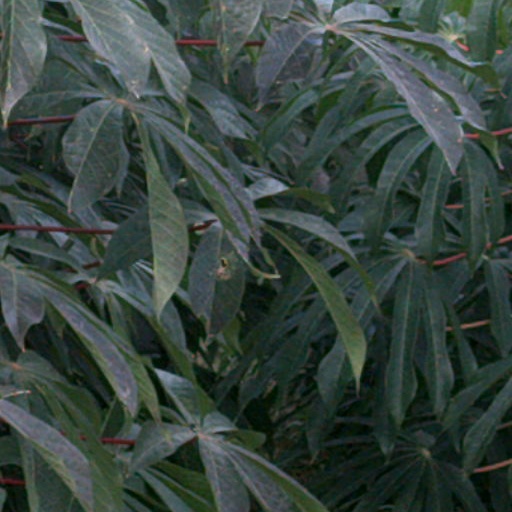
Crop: cassava